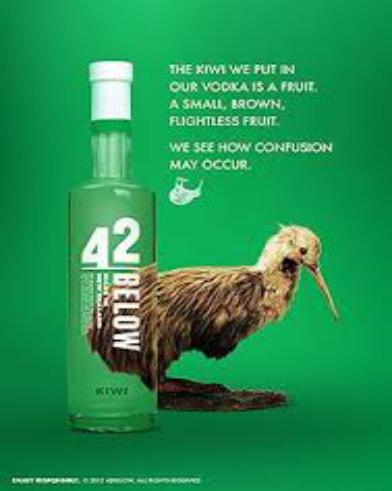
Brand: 42 Below
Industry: Food